The Philanthropist (TV series)

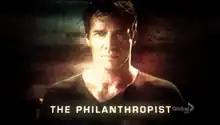
Intertitle

The Philanthropist is an American action drama television series that aired on NBC from June 24 to August 12, 2009. The program was a limited summer series, principally filmed in South Africa. It opened to strong ratings, but saw a drop in viewers in subsequent weeks. "The Philanthropist" is a Carnival Films production in association with The Levinson/Fontana Company and Original Media. Tom Fontana, Barry Levinson, Peter Horton, Charlie Corwin, Gareth Neame, and Teri Weinberg served as executive producers.